Jennings Motor Group

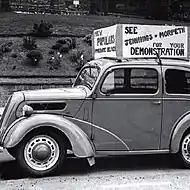

The Jennings family are still in the car industry and Septimus Jennings' descendant, Russell Jennings, returned to Morpeth in 2010 to open his own private car dealership.